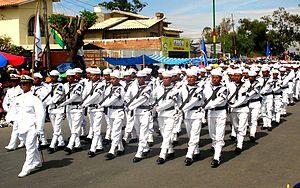
Il existe une Marine bolivienne, bien que le pays ait perdu son accès à la mer pendant la guerre du Pacifique en 1879. La Bolivie a de grandes rivières affluentes de l'Amazone qui sont patrouillées par cette marine fluviale pour lutter contre le trafic, de drogues ou autres et un accès au bassin de la Plata via Puerto Busch sur le Río Paraguay. Il y a aussi une présence navale bolivienne sur le lac Titicaca, le plus haut lac navigable au monde, lac partagé en son milieu par la frontière péruvienne.